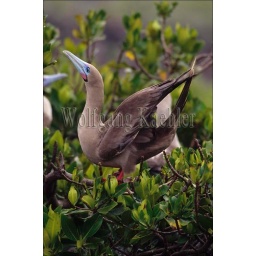
Ecuador,galapagos islands, tower island, red-footed booby, skypointing in mangrove tree